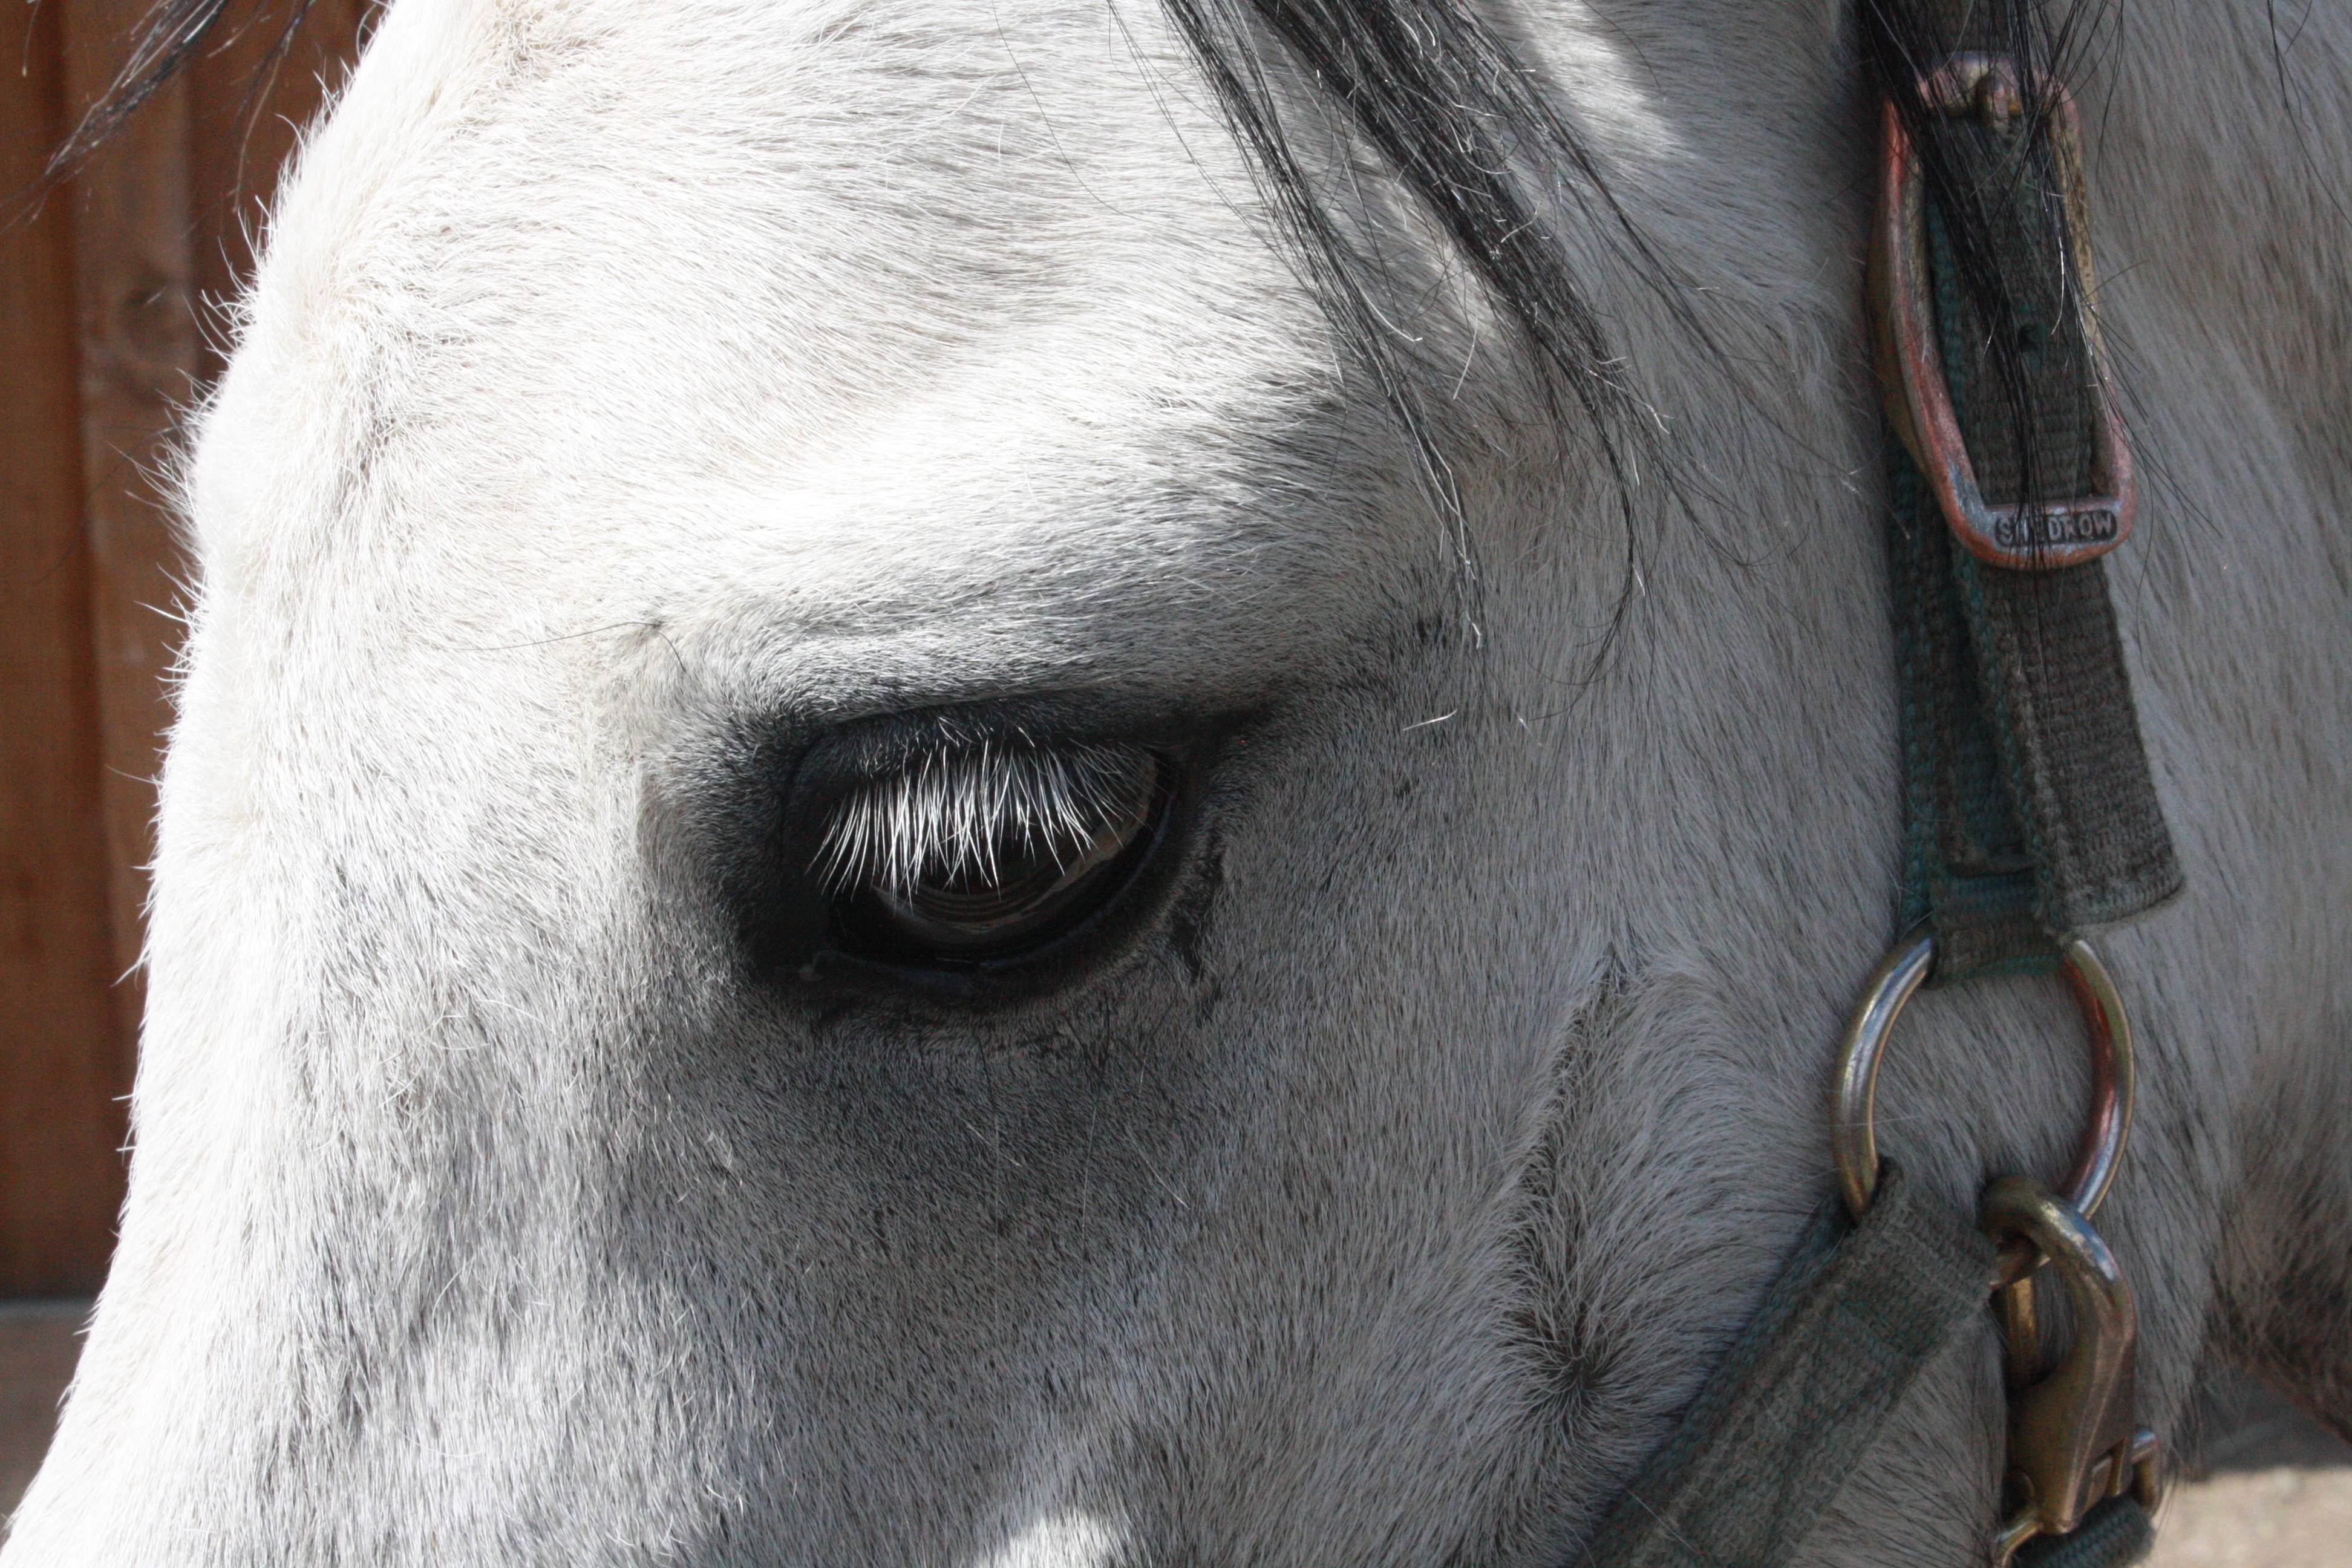
nature, farm, animal, ranch, horse, rein, mammal, stallion, mane, equestrian, close up, human body, bridle, head, halter, horse like mammal, horse tack